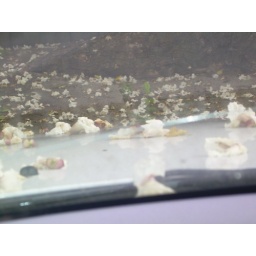
the tree keeps schwitzing all over my car